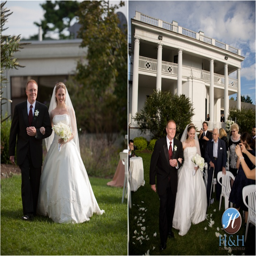
from a wedding as spotted on the blog of profession .